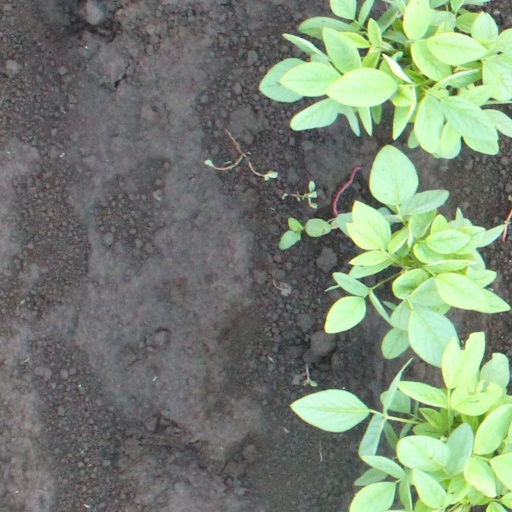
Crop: soybean